Tama-plaza Station

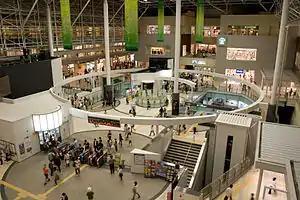
Tama-plaza station

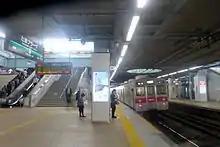
Platforms with a train, 2015

Tama-plaza Station is served by the Tōkyū Den-en-toshi Line from in Tokyo to in Kanagawa Prefecture. It is 17.1 kilometers from the terminus of the line at .